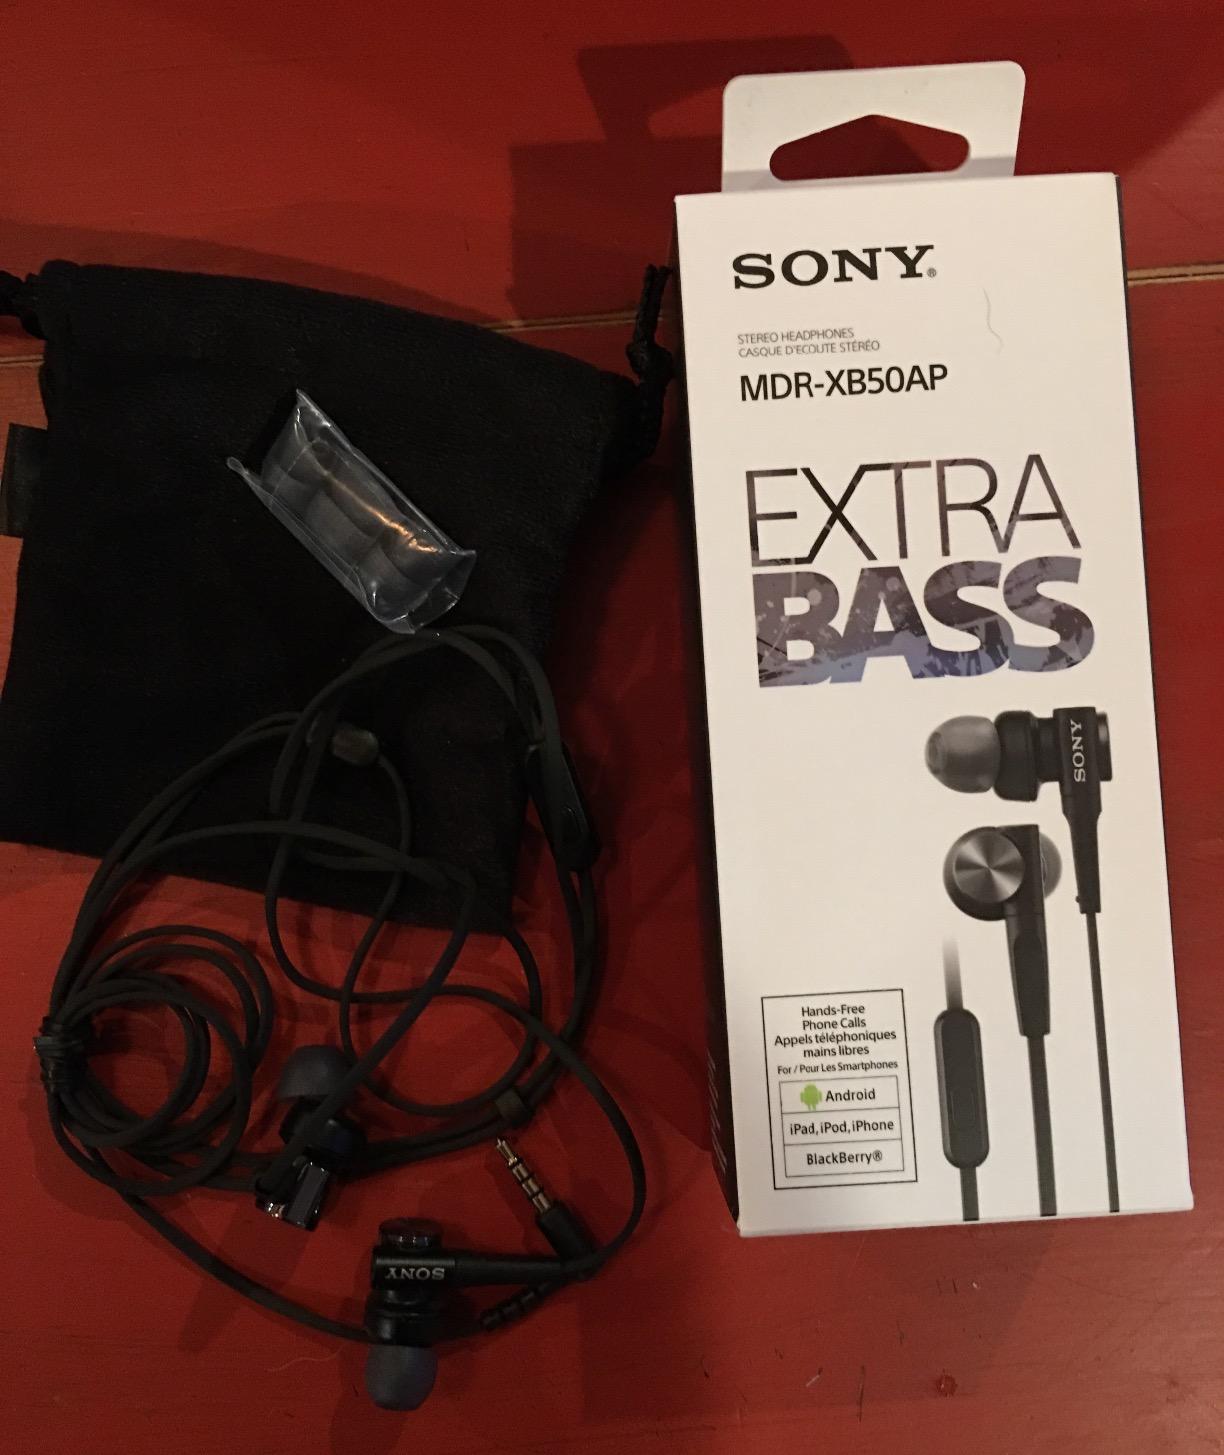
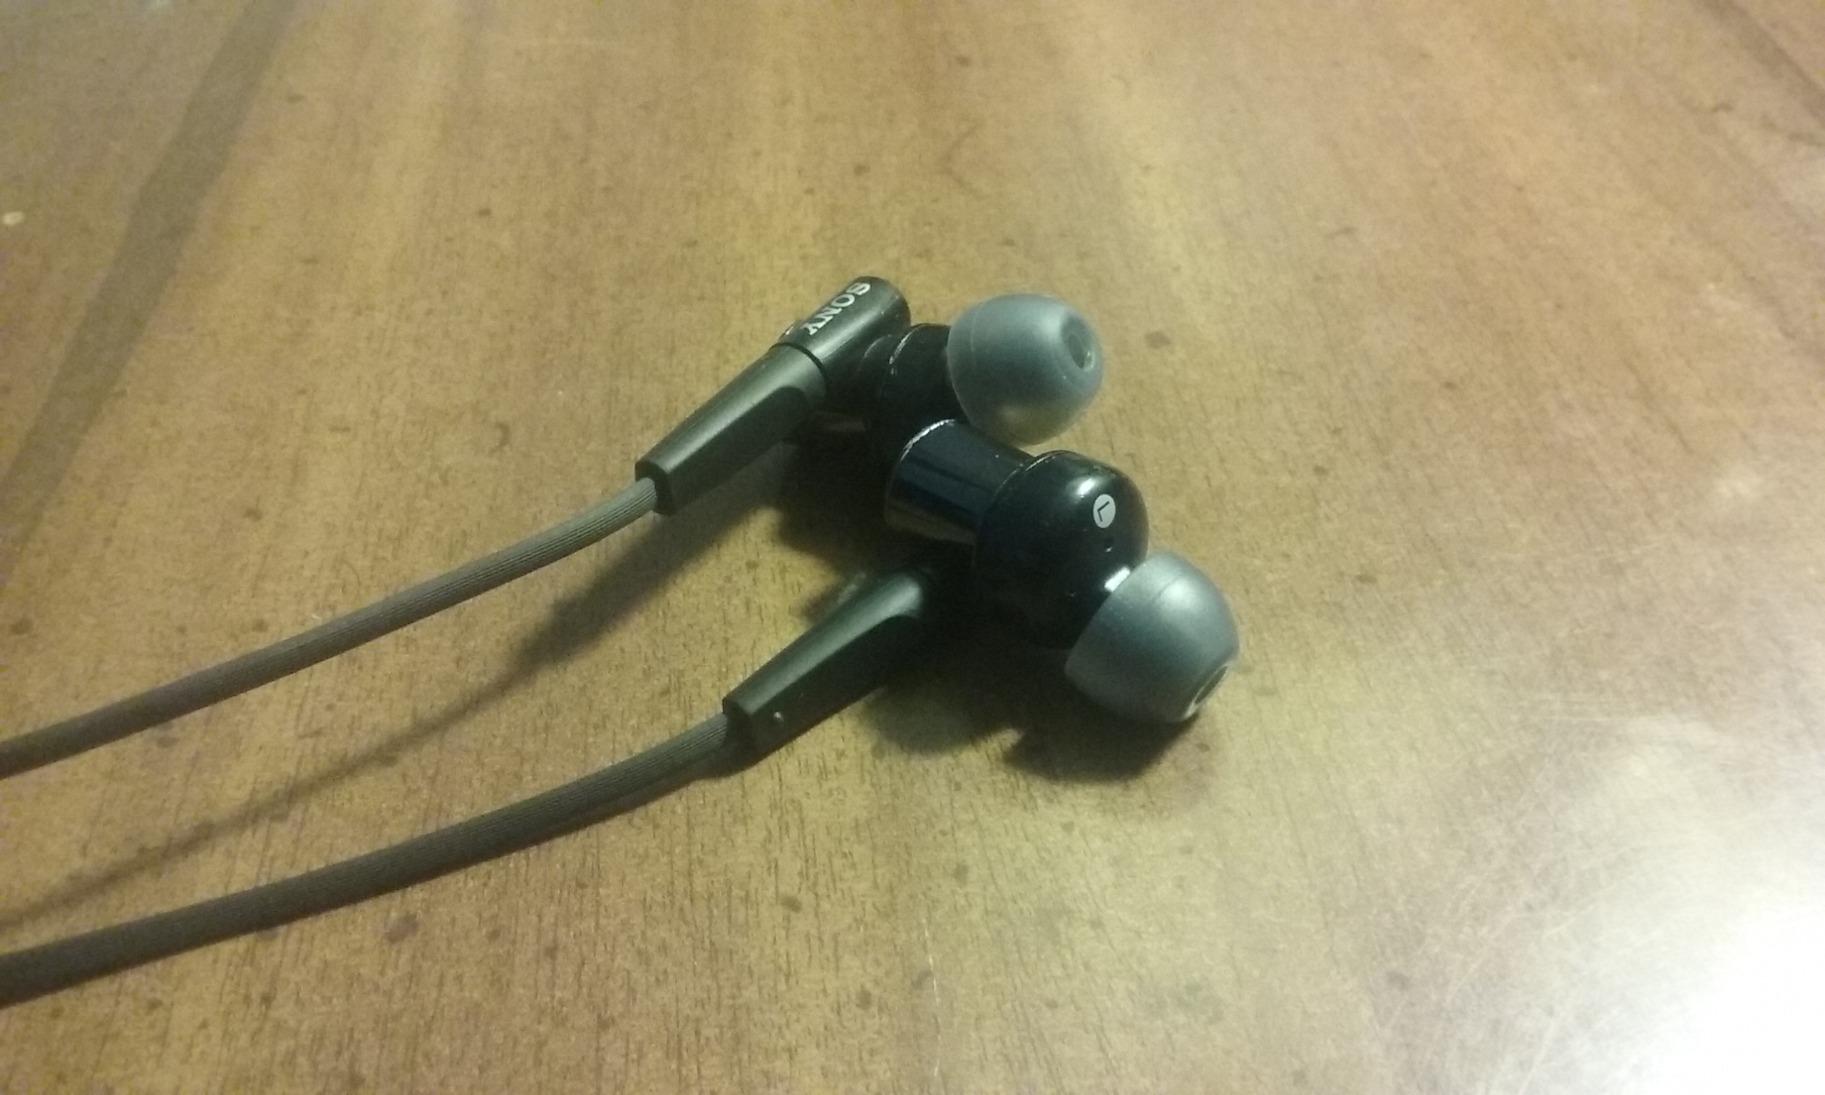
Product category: headphones
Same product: yes